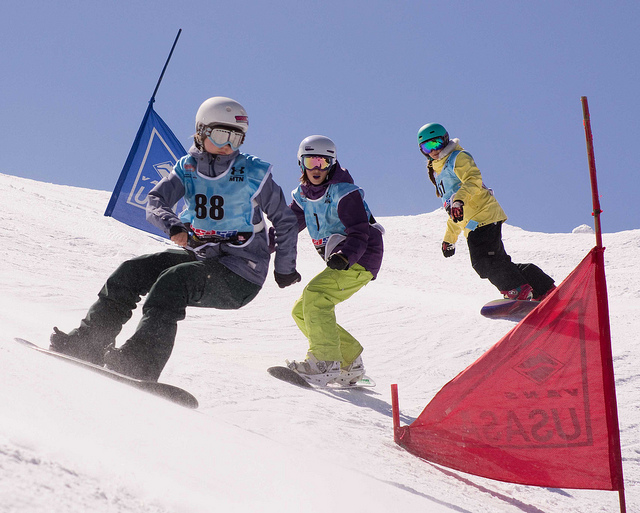
user: Given an image and a question. Answer the question in a short answer. Question: Are these people competing or just enjoying the day skiing? Short Answer:
assistant: compete